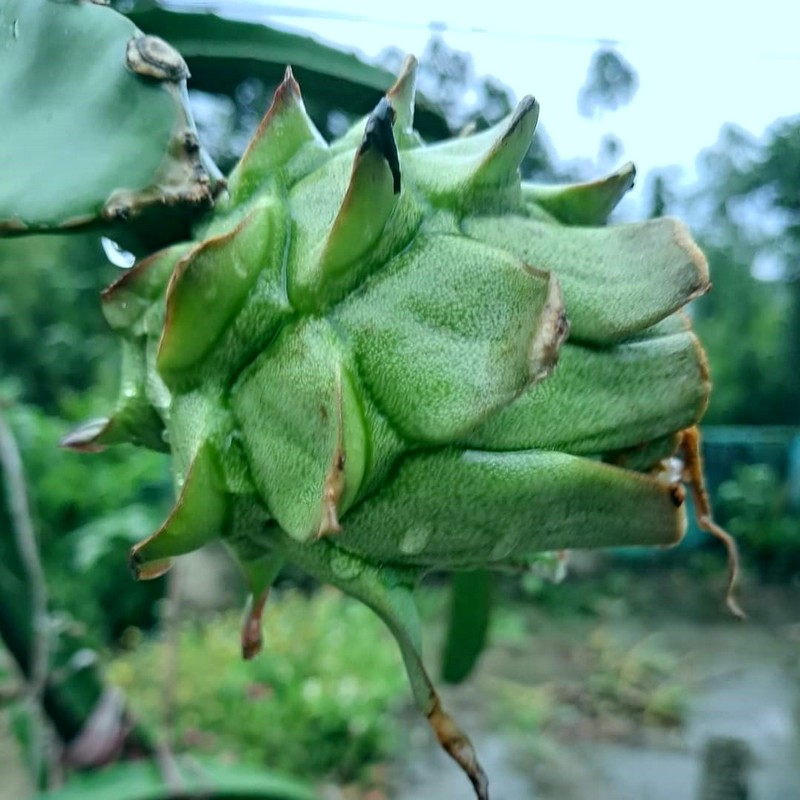
Label: Immature Dragon Fruit